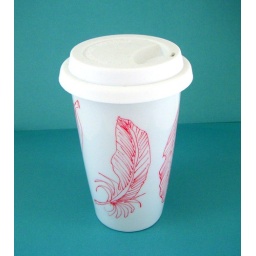
Hand drawn red feathers float over the white porcelain surface of this handy dandy travel mug